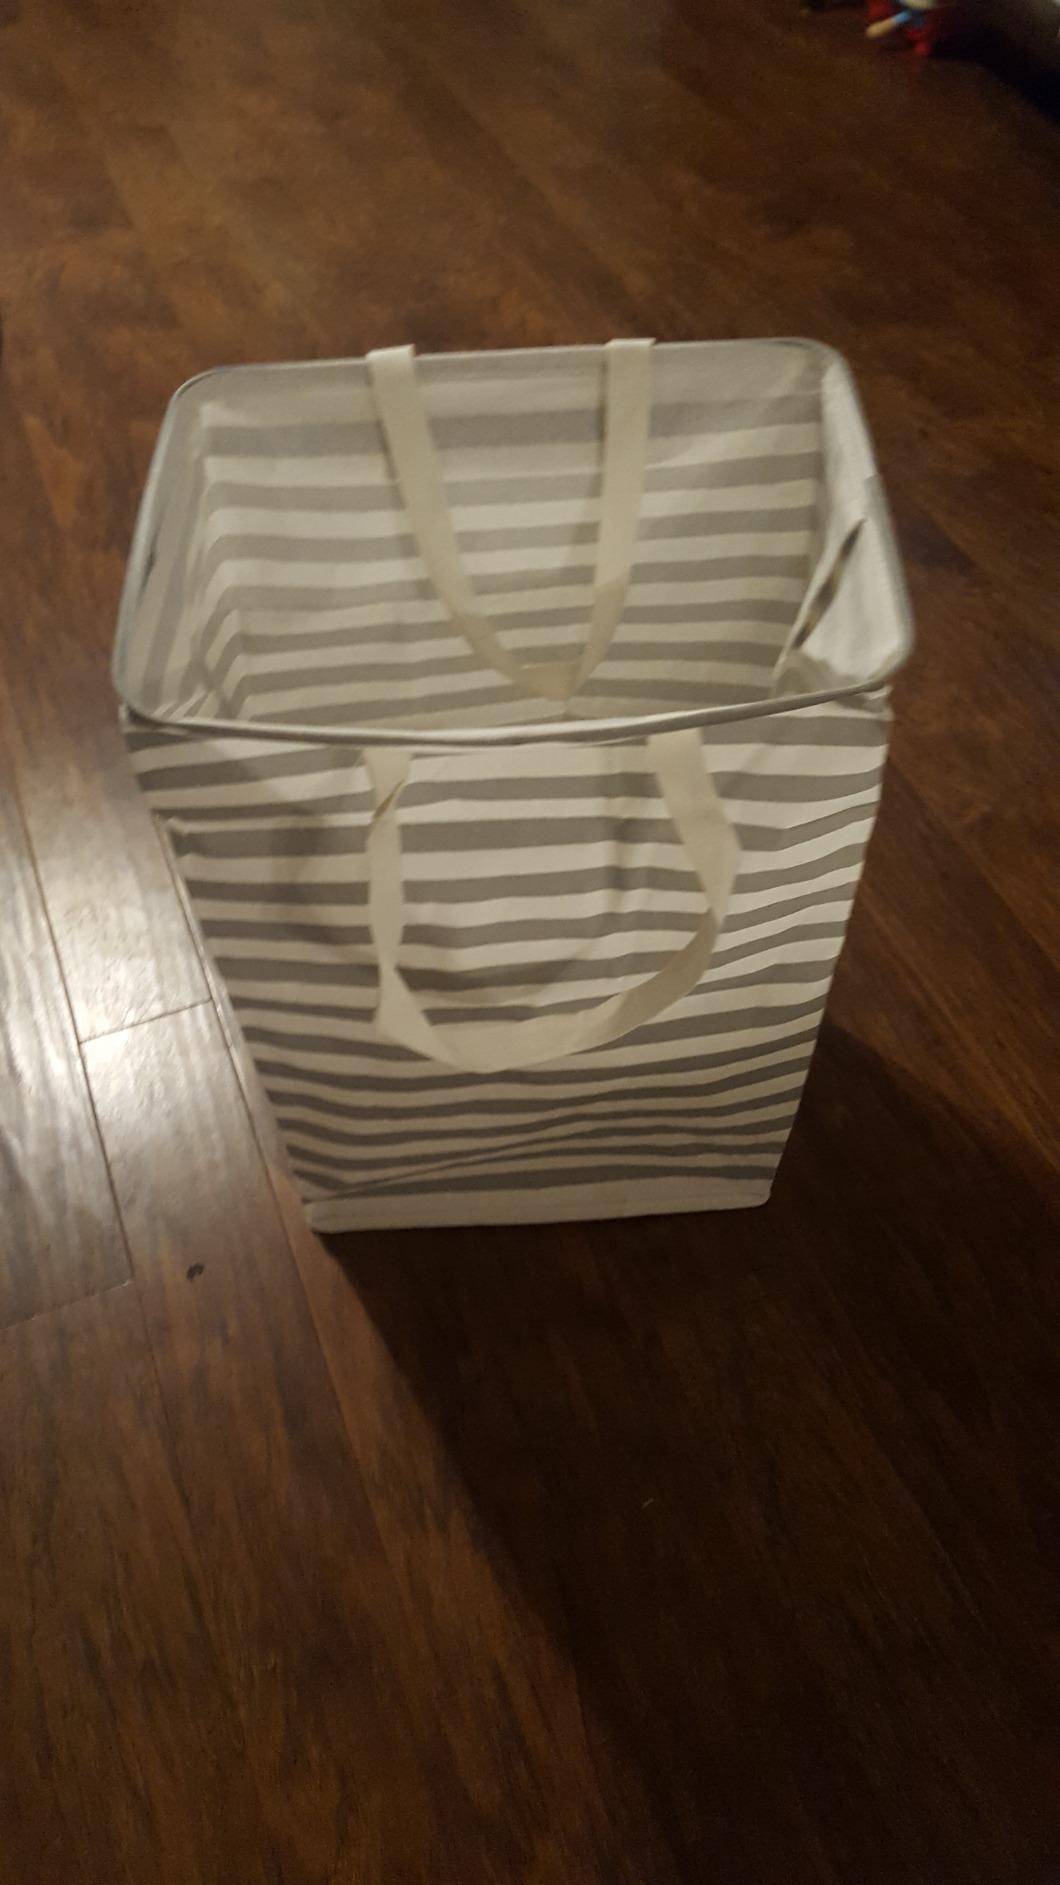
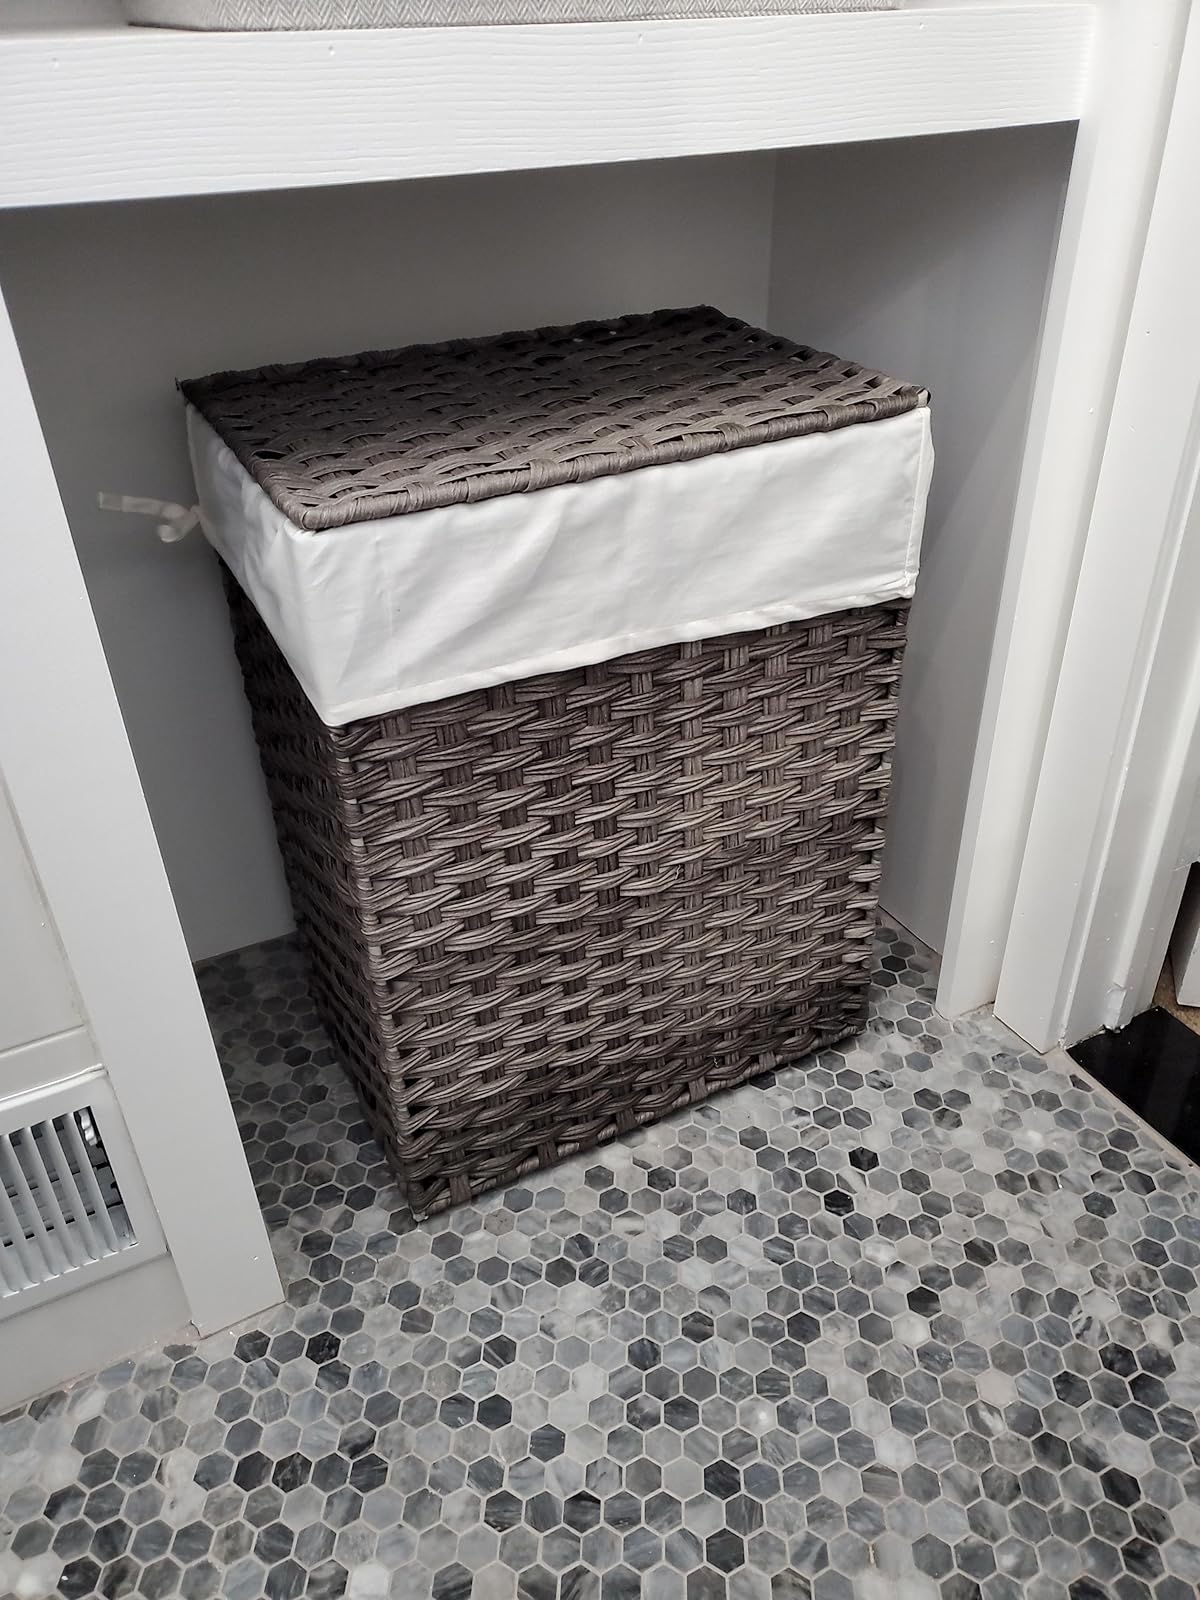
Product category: items_hamper
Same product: no